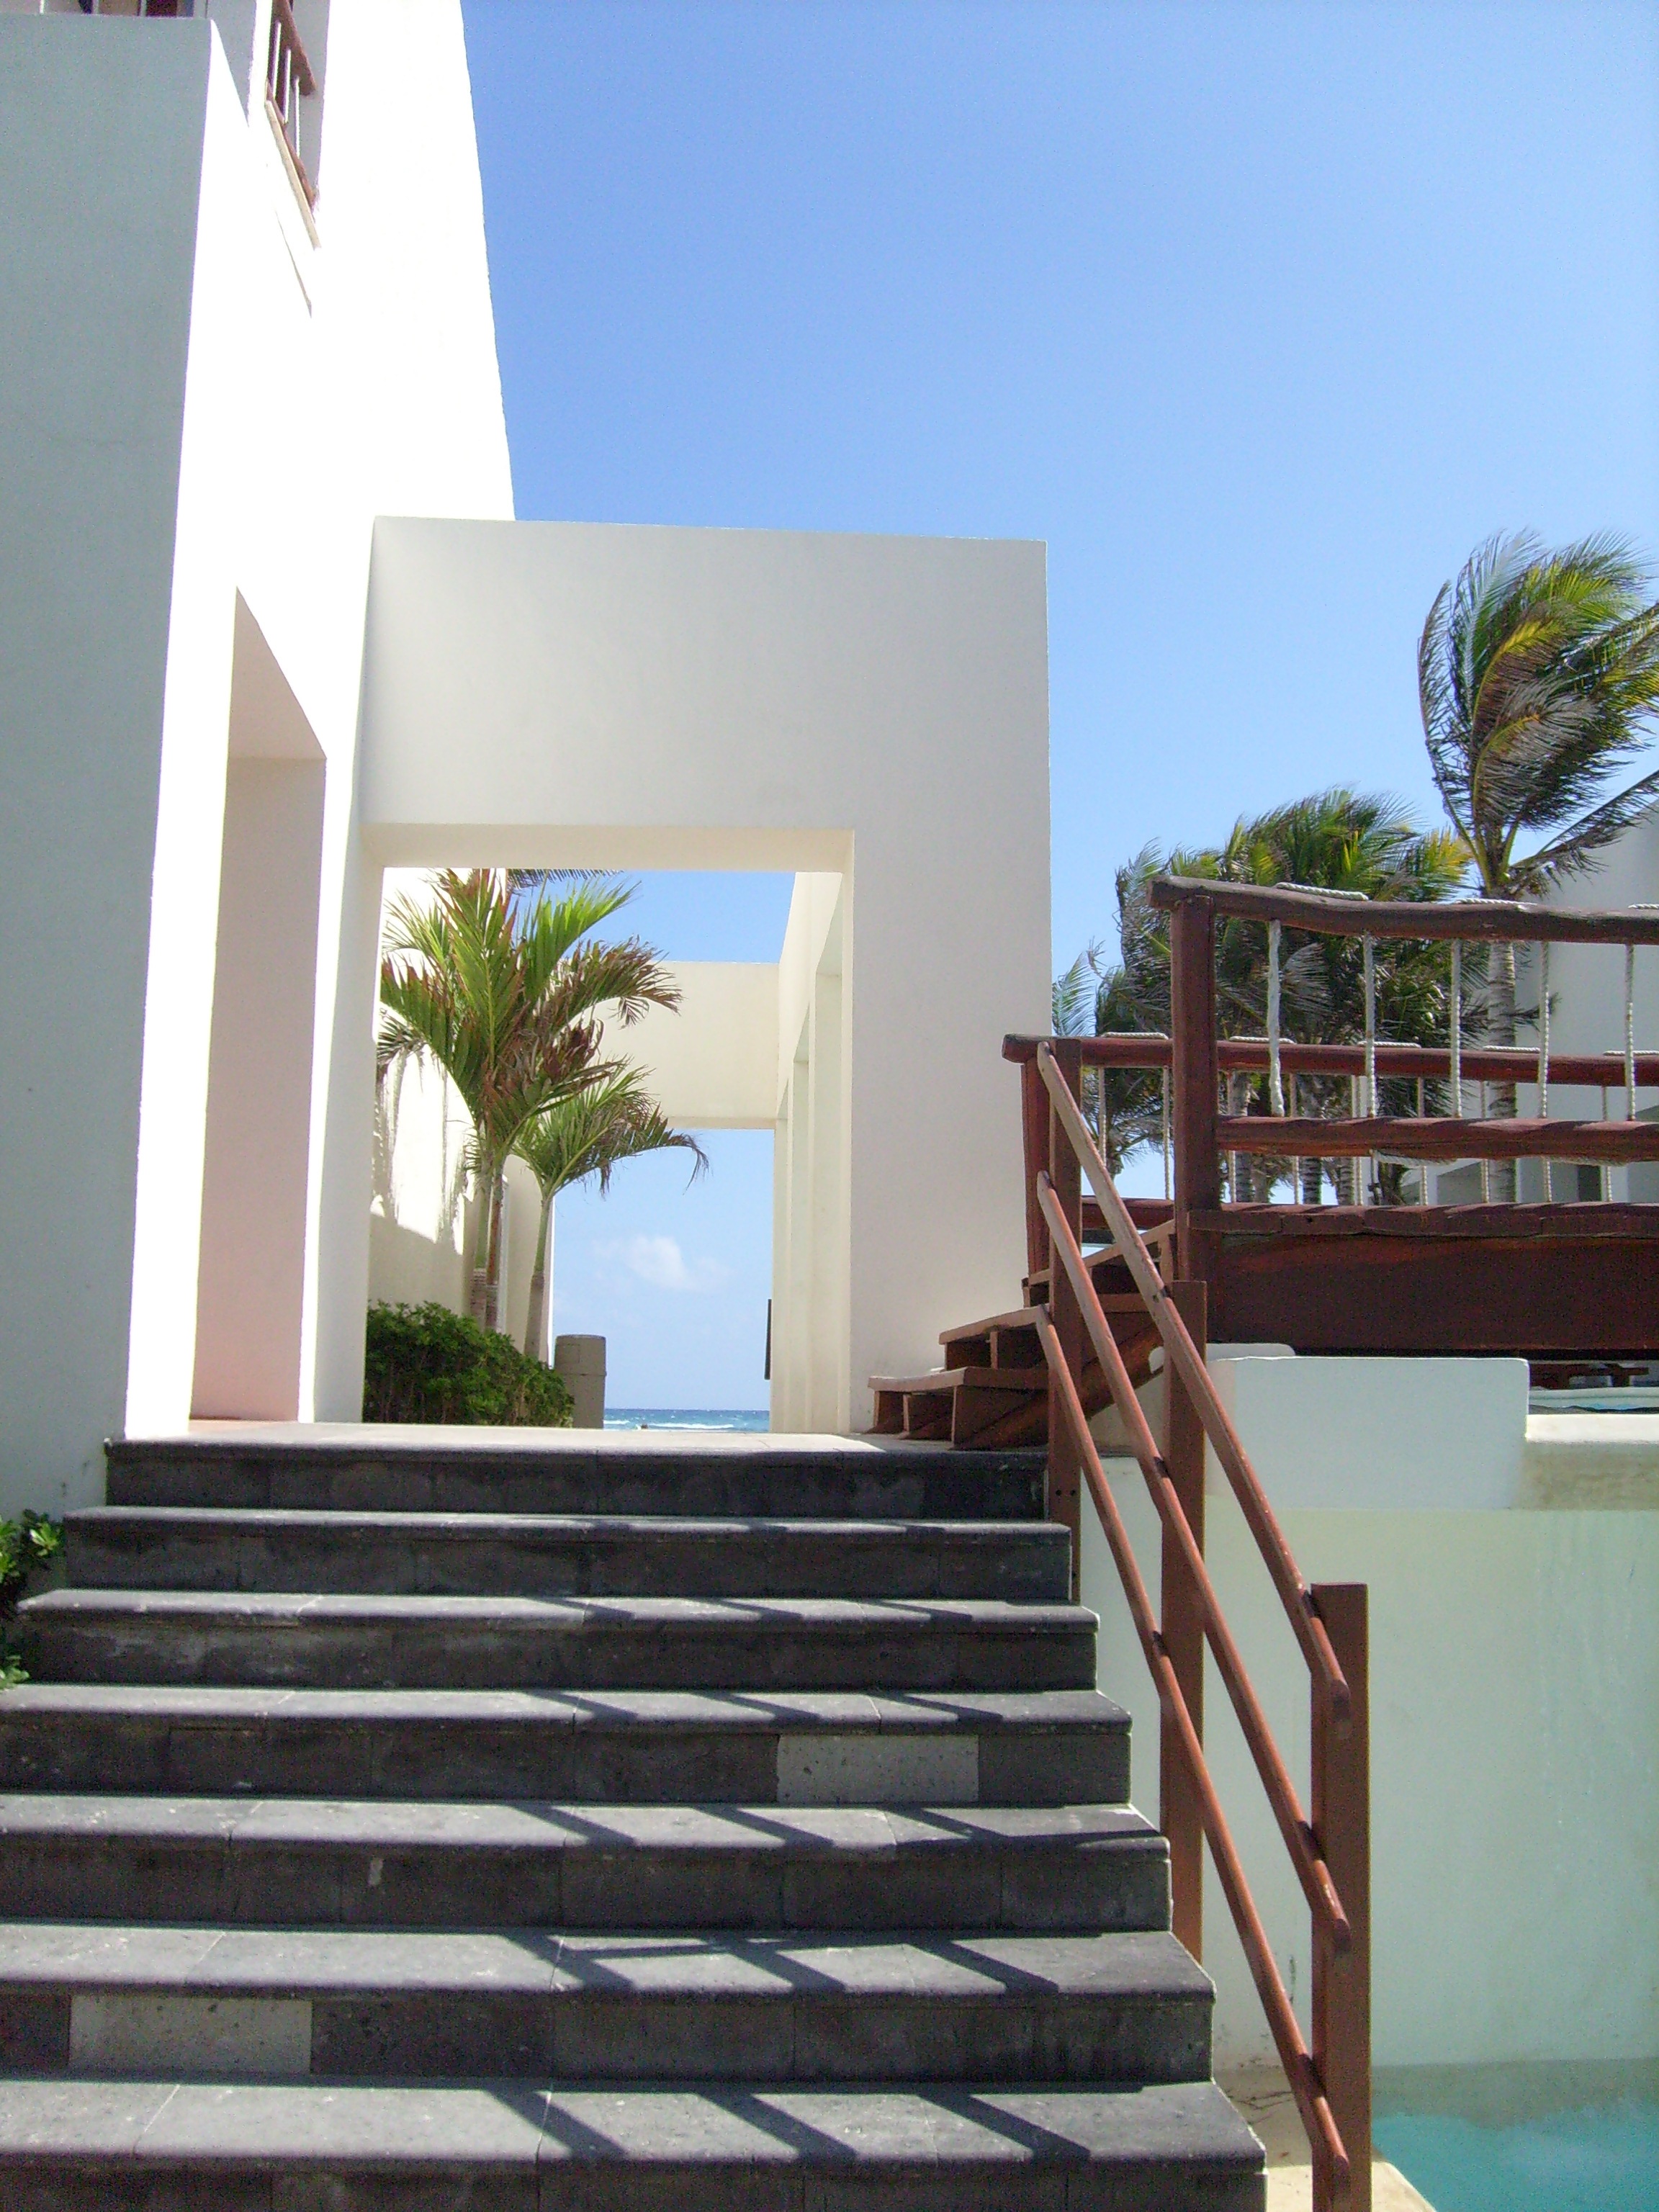
architecture, villa, house, building, home, walkway, vacation, travel, balcony, daytime, tropical, holiday, facade, property, exterior, apartment, modern, shadows, stairs, hotel, resort, estate, contemporary, afternoon, condominium